Fisher Ames

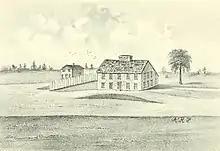
The Ames Tavern

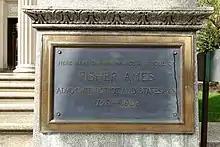
Plaque on the Norfolk County Registry of Deeds

In 1788, he became a member of the Massachusetts convention that ratified the United States Constitution. His "lucid and persuasive" speeches in the convention helped to sway enough votes to adopt the Constitution. Later that year, he was elected to serve in the Massachusetts House of Representatives alongside Nathaniel Kingsbury.